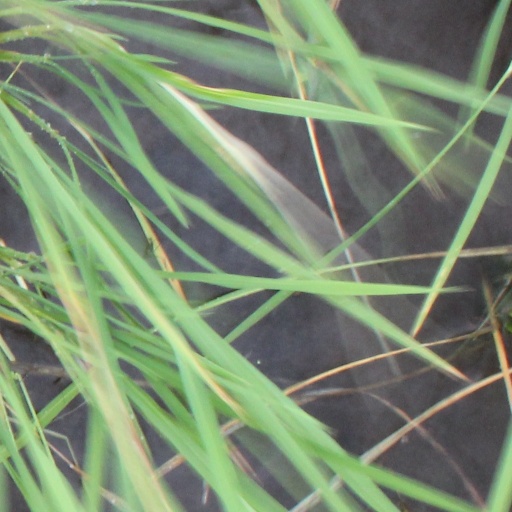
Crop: rice